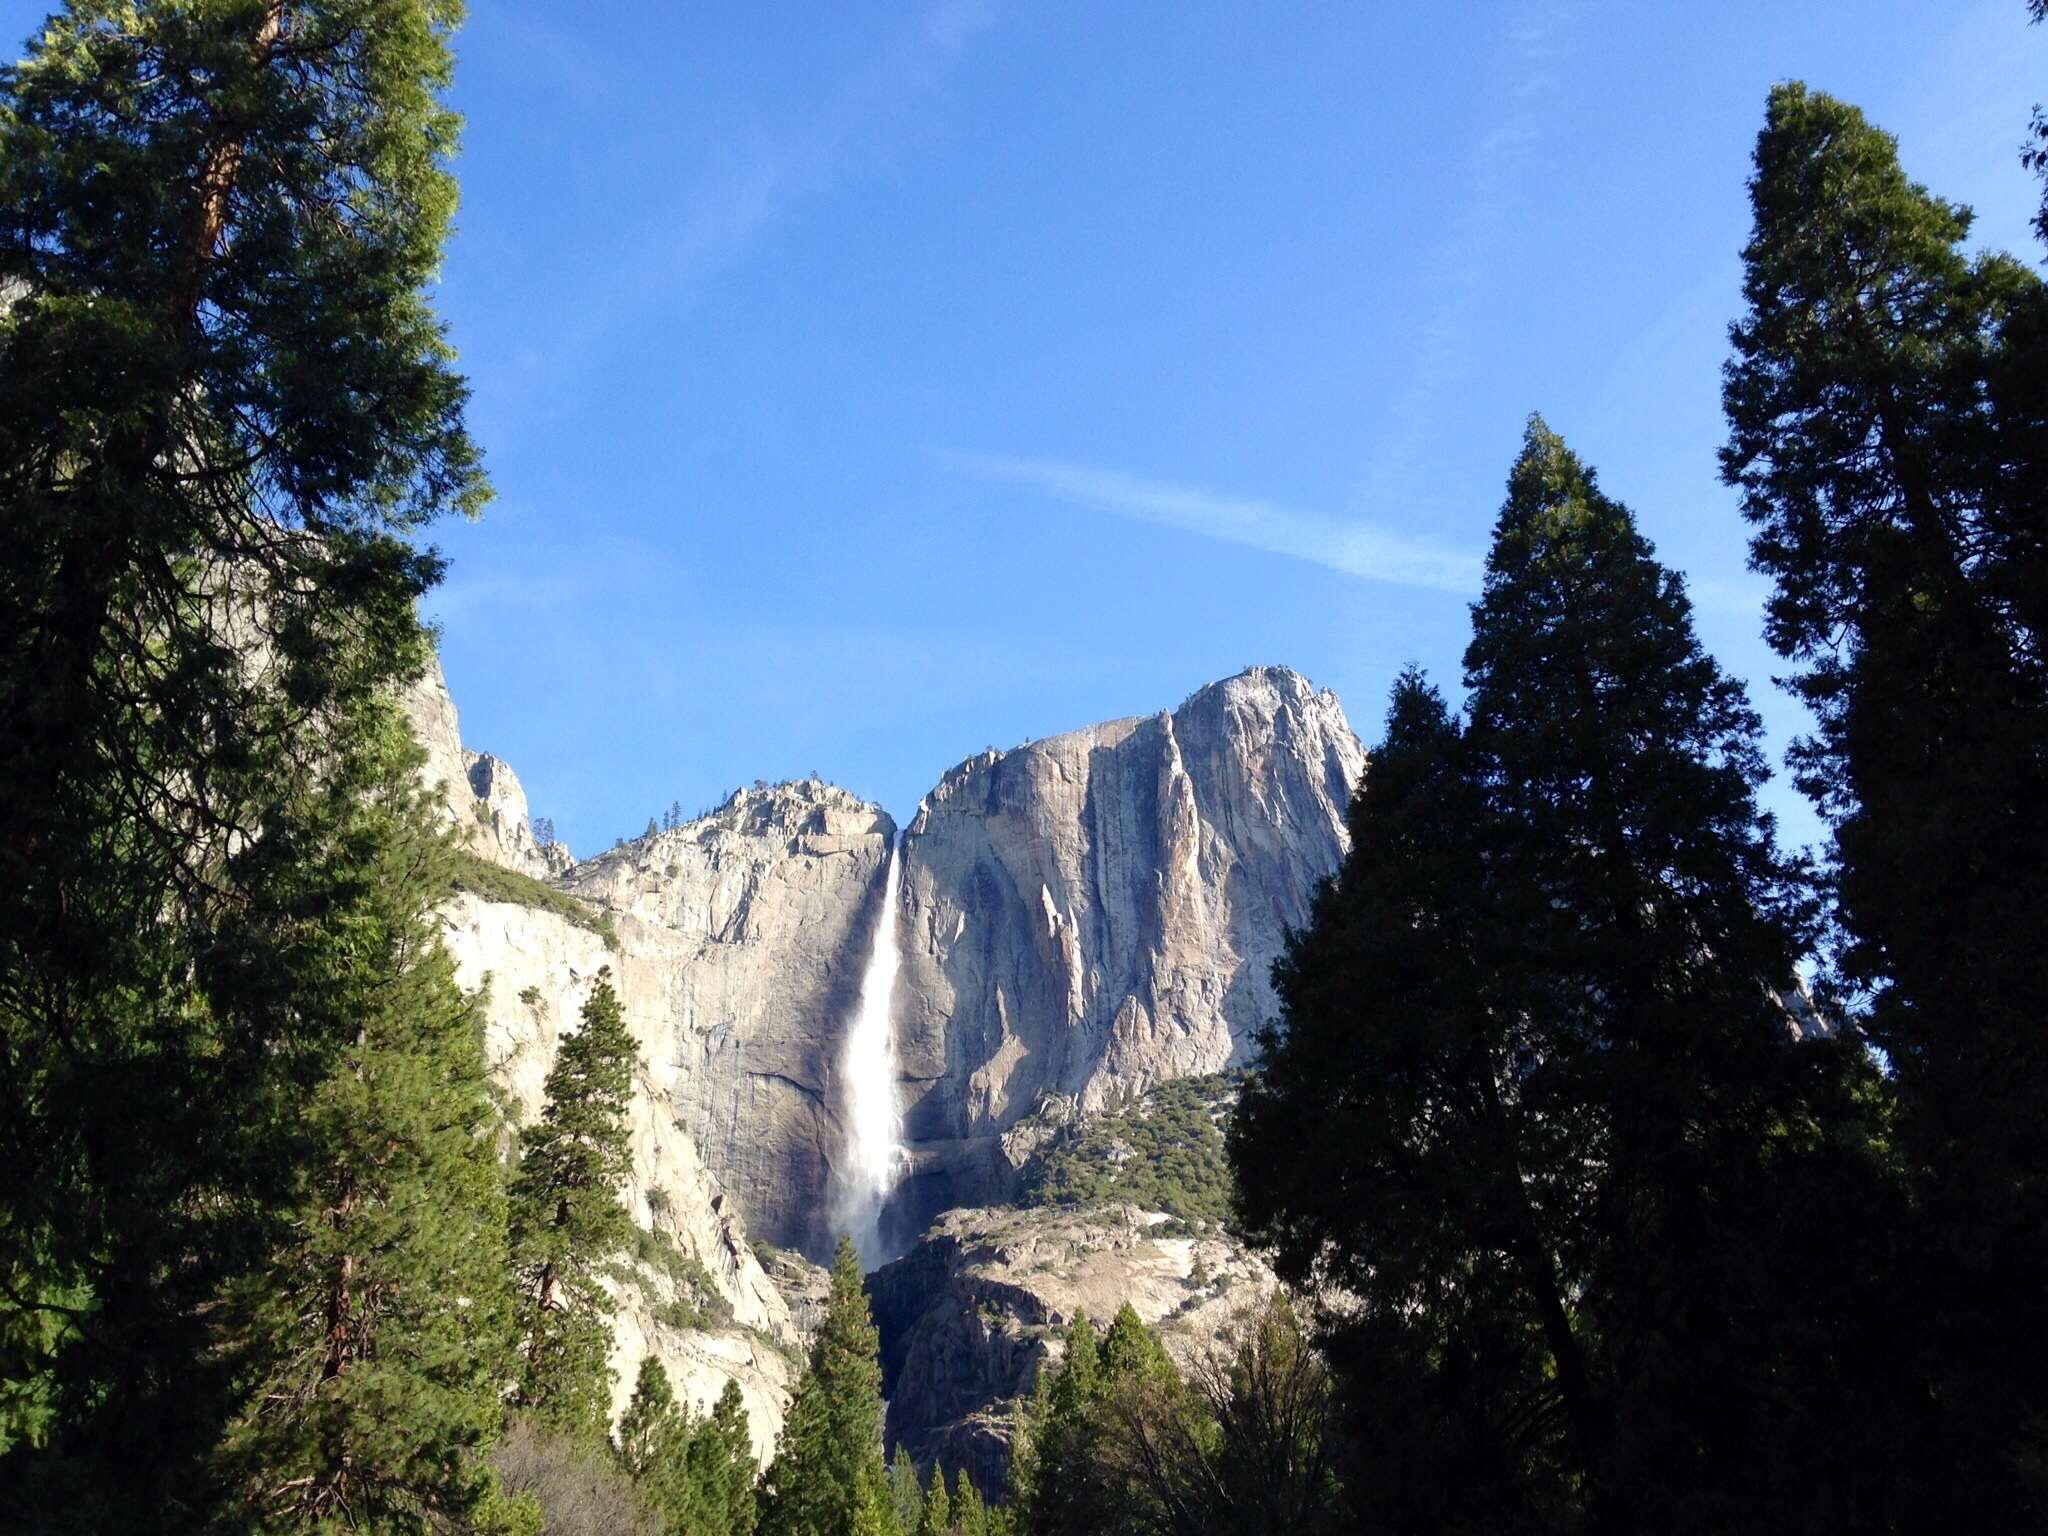
landscape, tree, nature, wilderness, mountain, sky, valley, mountain range, yosemite, park, national park, california, ridge, alps, landform, mountainous landforms